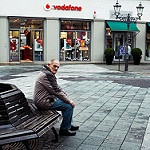
Scene: Outdoor